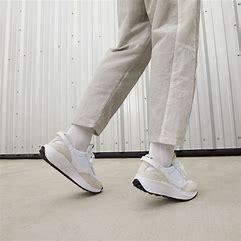
Brand: Nike
Model: Waffle Debut